Israel Charny

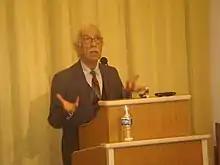
Charny in 2010

Israel W. Charny (1931 – 14 December 2024) was an Israeli psychologist and genocide scholar. He is the editor of two-volume "Encyclopedia of Genocide", and executive director of the Institute on the Holocaust and Genocide in Jerusalem.